Ohio Air National Guard

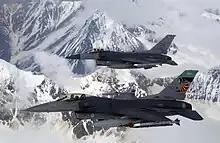
F-16Cs of the 180th Fighter Wing flying over Alaska, 2006

In November 1950 it was redesignated as the 121st Fighter Wing and equipped with the first jet aircraft to serve in the OHANG. The 121st FW was called to federal service during the Korean War, although neither it nor its squadrons saw combat. Other units saw service during the Berlin Airlift, the Vietnam War, and Operation Desert Storm.